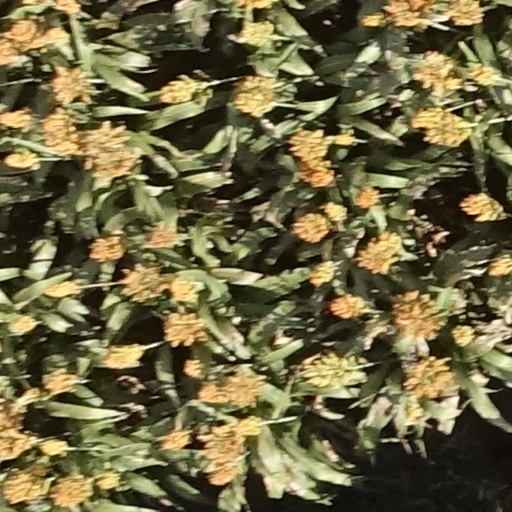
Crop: sorghum